Acquin Martin

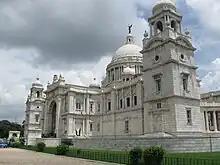
Victoria Memorial, Kolkata

Many jute mills in Bengal were constructed by the firm, and up to Martin's death it had the management of the Arathoon jute mills, Calcutta. Three large collieries in Bengal, and the Hooghly Docking and Engineering Company were under its control.